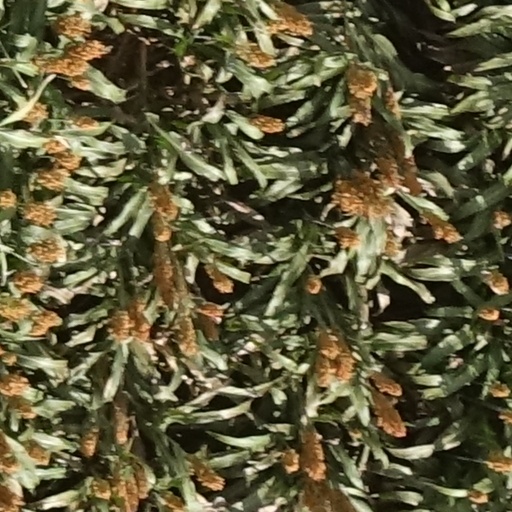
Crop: sorghum